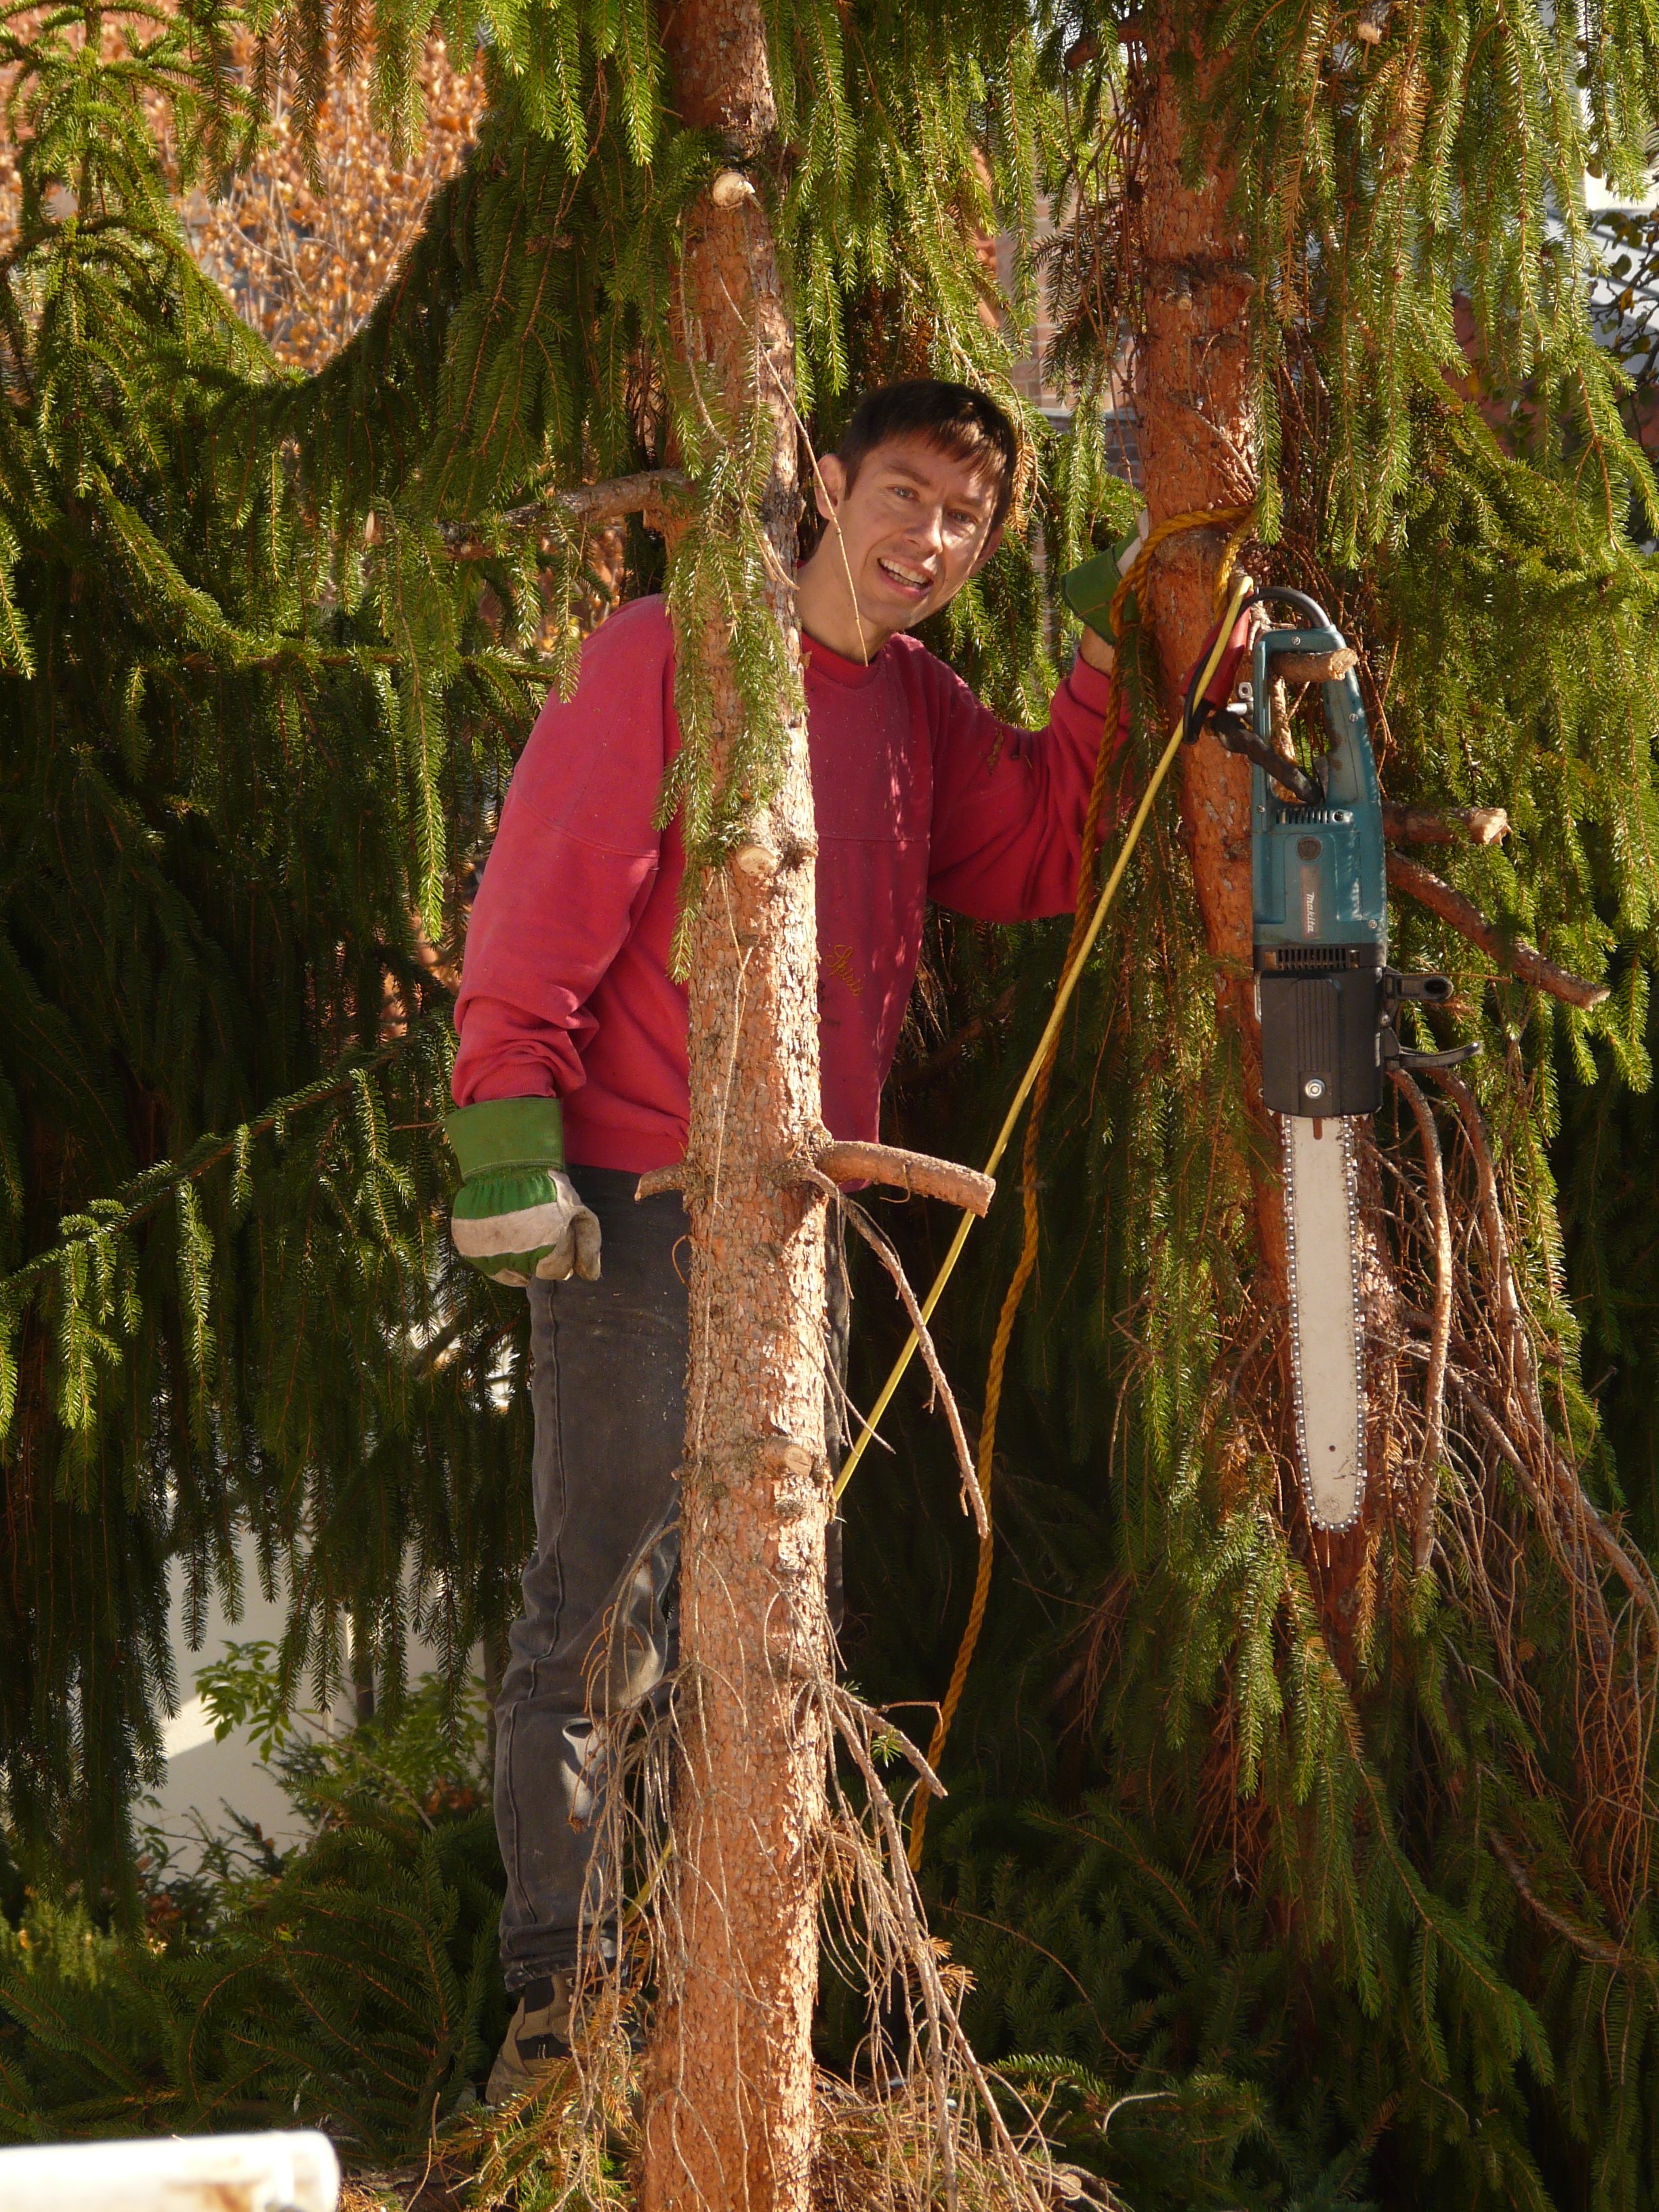
work, tree, forest, branch, plant, wood, flower, trunk, high, jungle, autumn, botany, fir, flora, climb, saw, rainforest, woodland, habitat, top, risk, chainsaw, woodworks, natural environment, woody plant